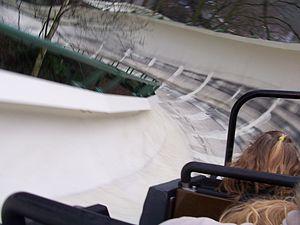
Le parc d'attractions néerlandais Efteling est un des plus importants d’Europe bien qu'il ne soit essentiellement connu qu'aux Pays-Bas, en Allemagne et en Belgique. Avec pour thèmes les contes et légendes, il est un des parcs les plus visités d'Europe et a reçu plus de cent millions de visiteurs depuis son ouverture.
Le Bobbaan est une ancienne attraction du parc Efteling aux Pays-Bas.
Le Bobbaan est une ancienne attraction du parc Efteling aux Pays-Bas.